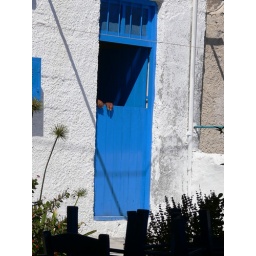
A blue door on a local home in Ormos Korfu.